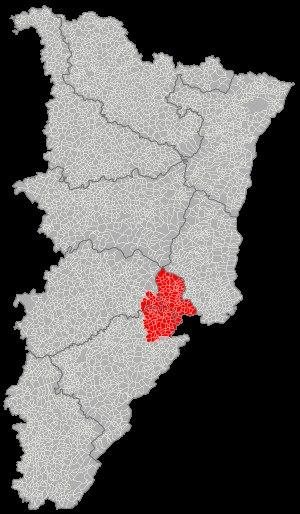
Le Syndicat mixte de l'aire urbaine Belfort-Montbéliard-Héricourt-Delle, également connu sous le sigle SMAU fut la structure porteuse du Pays de l’Aire urbaine au sens de la LOADDT de 1999. Ce syndicat mixte regroupait dix collectivités locales du nord-est de la Bourgogne-Franche-Comté. Elle représentait 309 164 habitants en 2011.